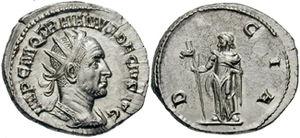
250 est une année commune commençant un mardi.